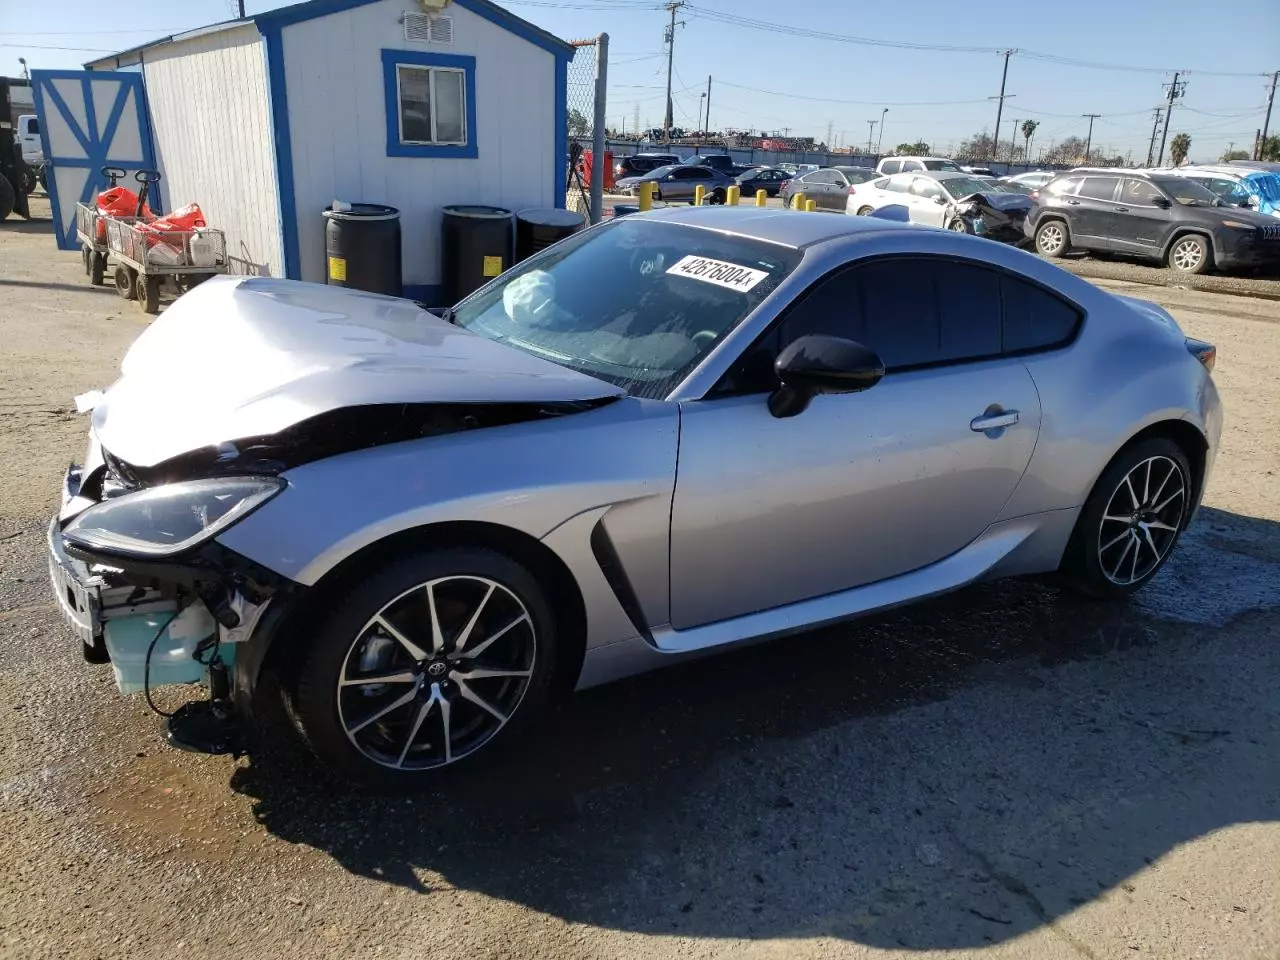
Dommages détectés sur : plaque d'immatriculation avant, pare-choc avant, capot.
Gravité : majeur